Jodi Phillis

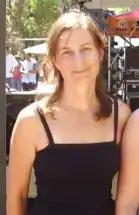
Jodi Phillis in 2006

Jodi Christine Phillis (born 11 April 1965 in Melbourne, Australia) is an Australian singer-songwriter-guitarist and founding member of the band The Clouds. Phillis is best known for her vocal ability in many of her songs, such as "Hieronymus", "Souleater" and "Ghost of Love Returned".